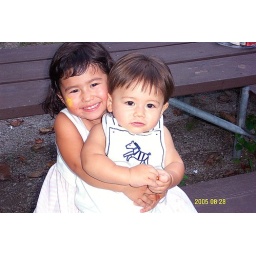
naomi fotenos noah fotenos hold at tower grove park table by bp filed underwho